Michelangelo Rampulla

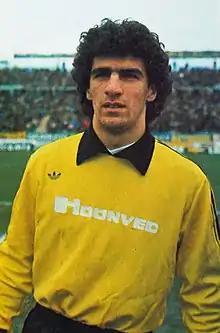
Rampulla with Varese in 1983

Michelangelo Rampulla (born 10 August 1962) is an Italian football manager and former player who played as a goalkeeper.